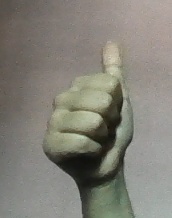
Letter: aleff